Oliver Bearman

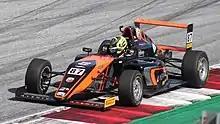
Bearman racing in the 2021 Italian F4 Championship

For the 2021 season, Bearman switched to Van Amersfoort Racing to perform double duties in both the German and Italian F4 Championships. In the Italian series, the Brit kicked off his season with a third place at the Circuit Paul Ricard. Following another podium in the same round, Bearman went on a podium and win streak, which lasted for nine and seven races respectively. This included two victories in Misano, a hattrick of wins at the Vallelunga Circuit and two wins in Imola. However, a disqualification from the third Imola race for an engine irregularity meant that Bearman lost his streak, having originally won the race. Undeterred, Bearman achieved his eighth win of the season at the following race at the Red Bull Ring, and followed it up with another podium in the second race. In the penultimate round of the season in Mugello, despite not scoring any podiums, Bearman won the title with a tenth place in the third race, putting the championship out of reach for his closest rival Tim Tramnitz. He rounded out his campaign in perfect style, winning all three rounds during the season finale in Monza. Bearman had dominated the season with eleven wins, fifteen podiums and 343 points, 111 ahead of his nearest rival.